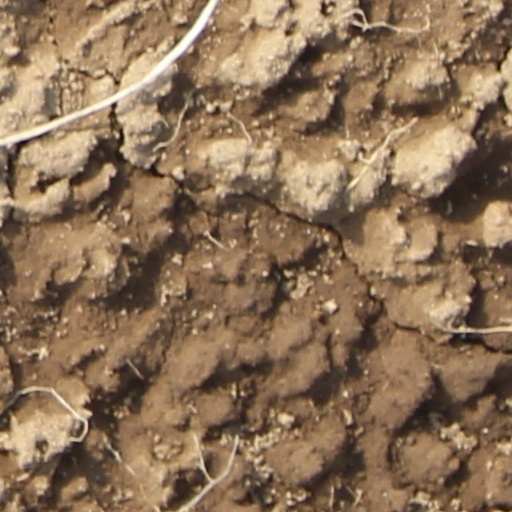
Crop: wheat